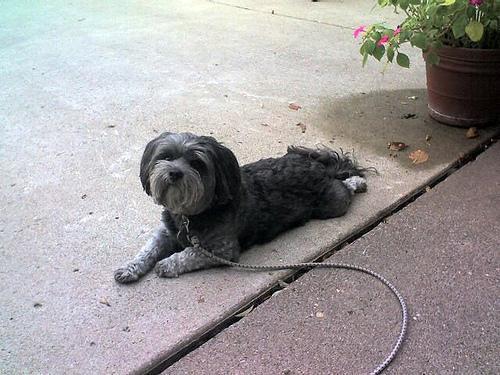
Lhasa